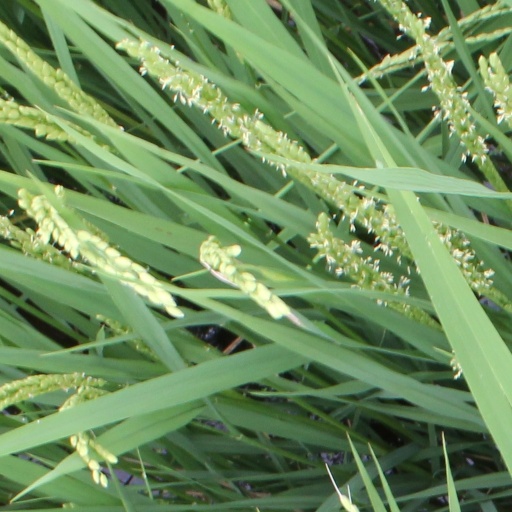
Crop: rice